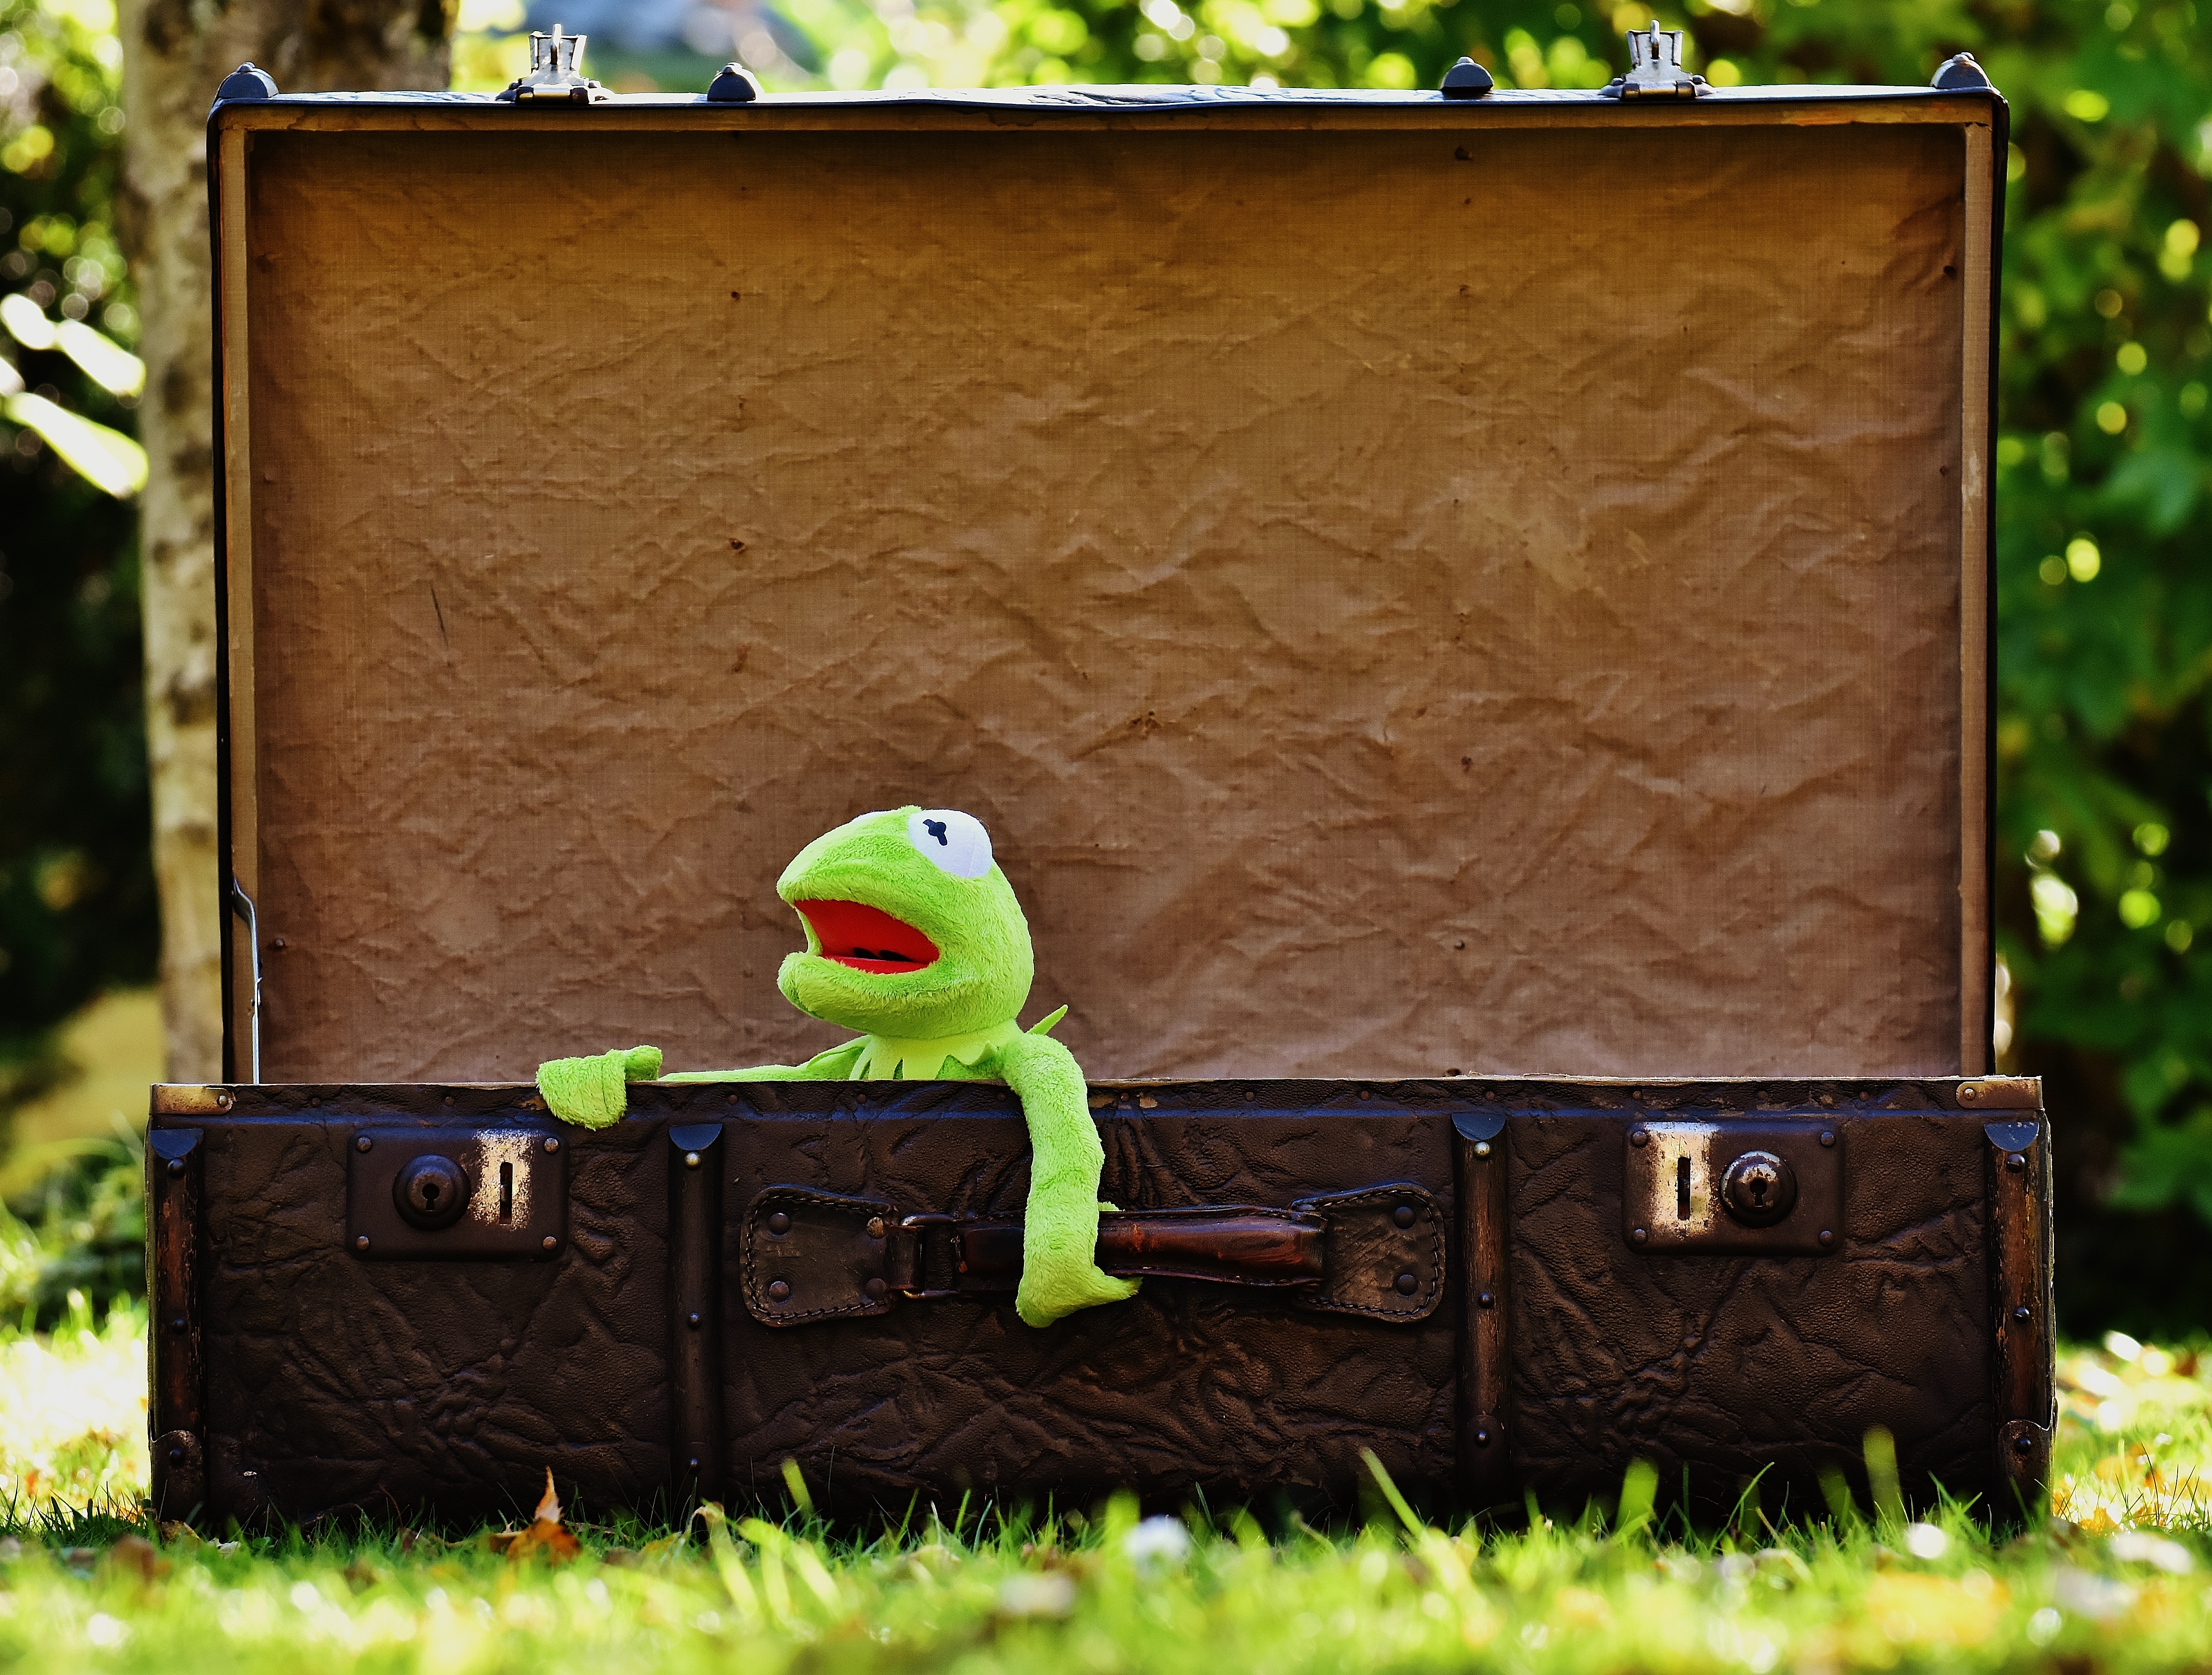
grass, wood, leather, lawn, antique, sweet, wave, animal, cute, travel, green, frog, junk, lighting, luggage, children, funny, stuffed animal, kermit, generations, farewell, soft toy, old suitcase, go away